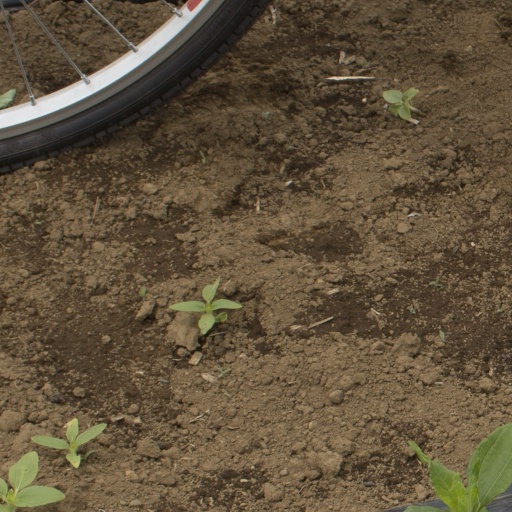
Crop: Jerusalem artichoke